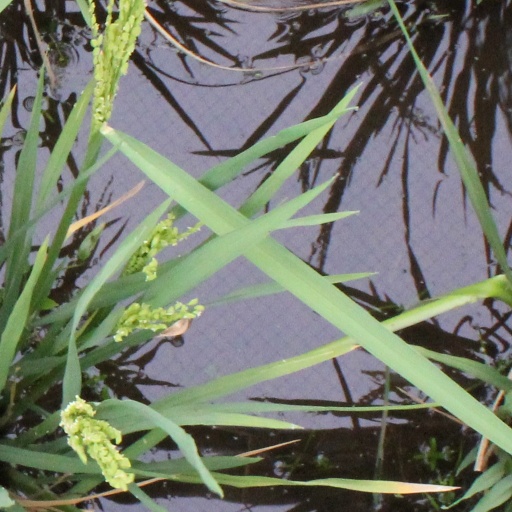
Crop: rice